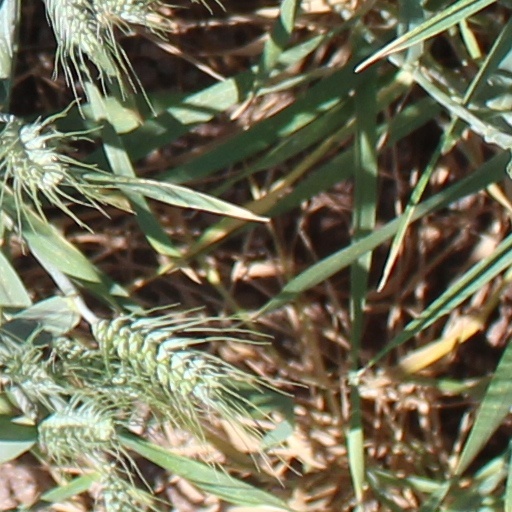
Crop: wheat